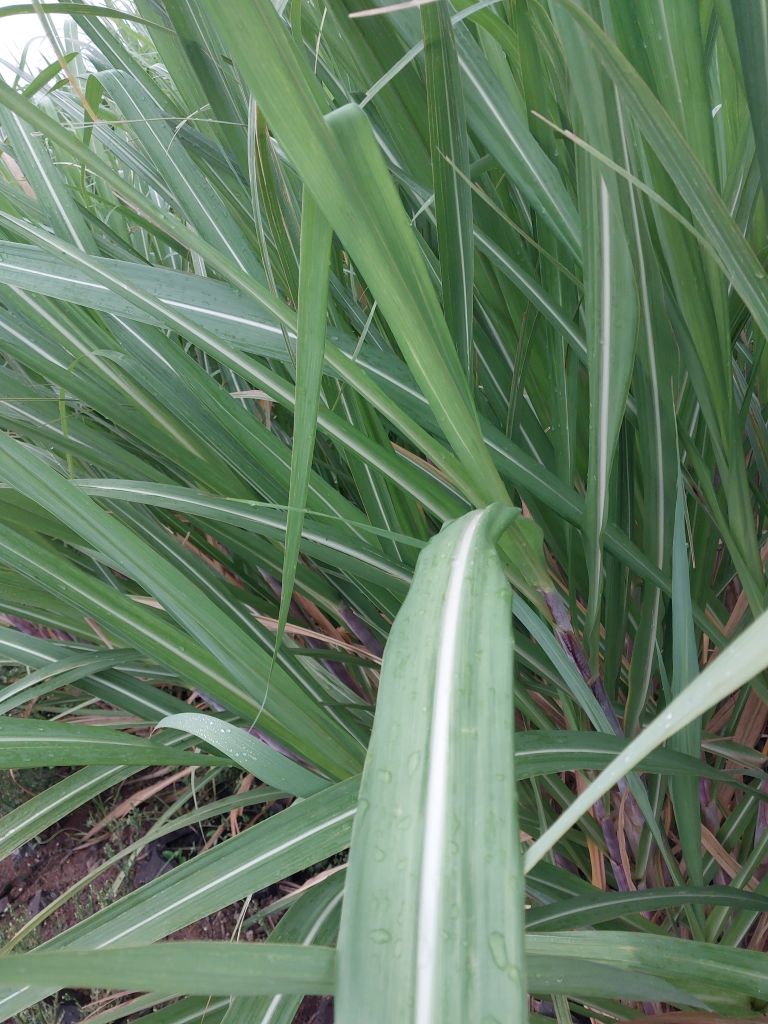
Label: Healthy